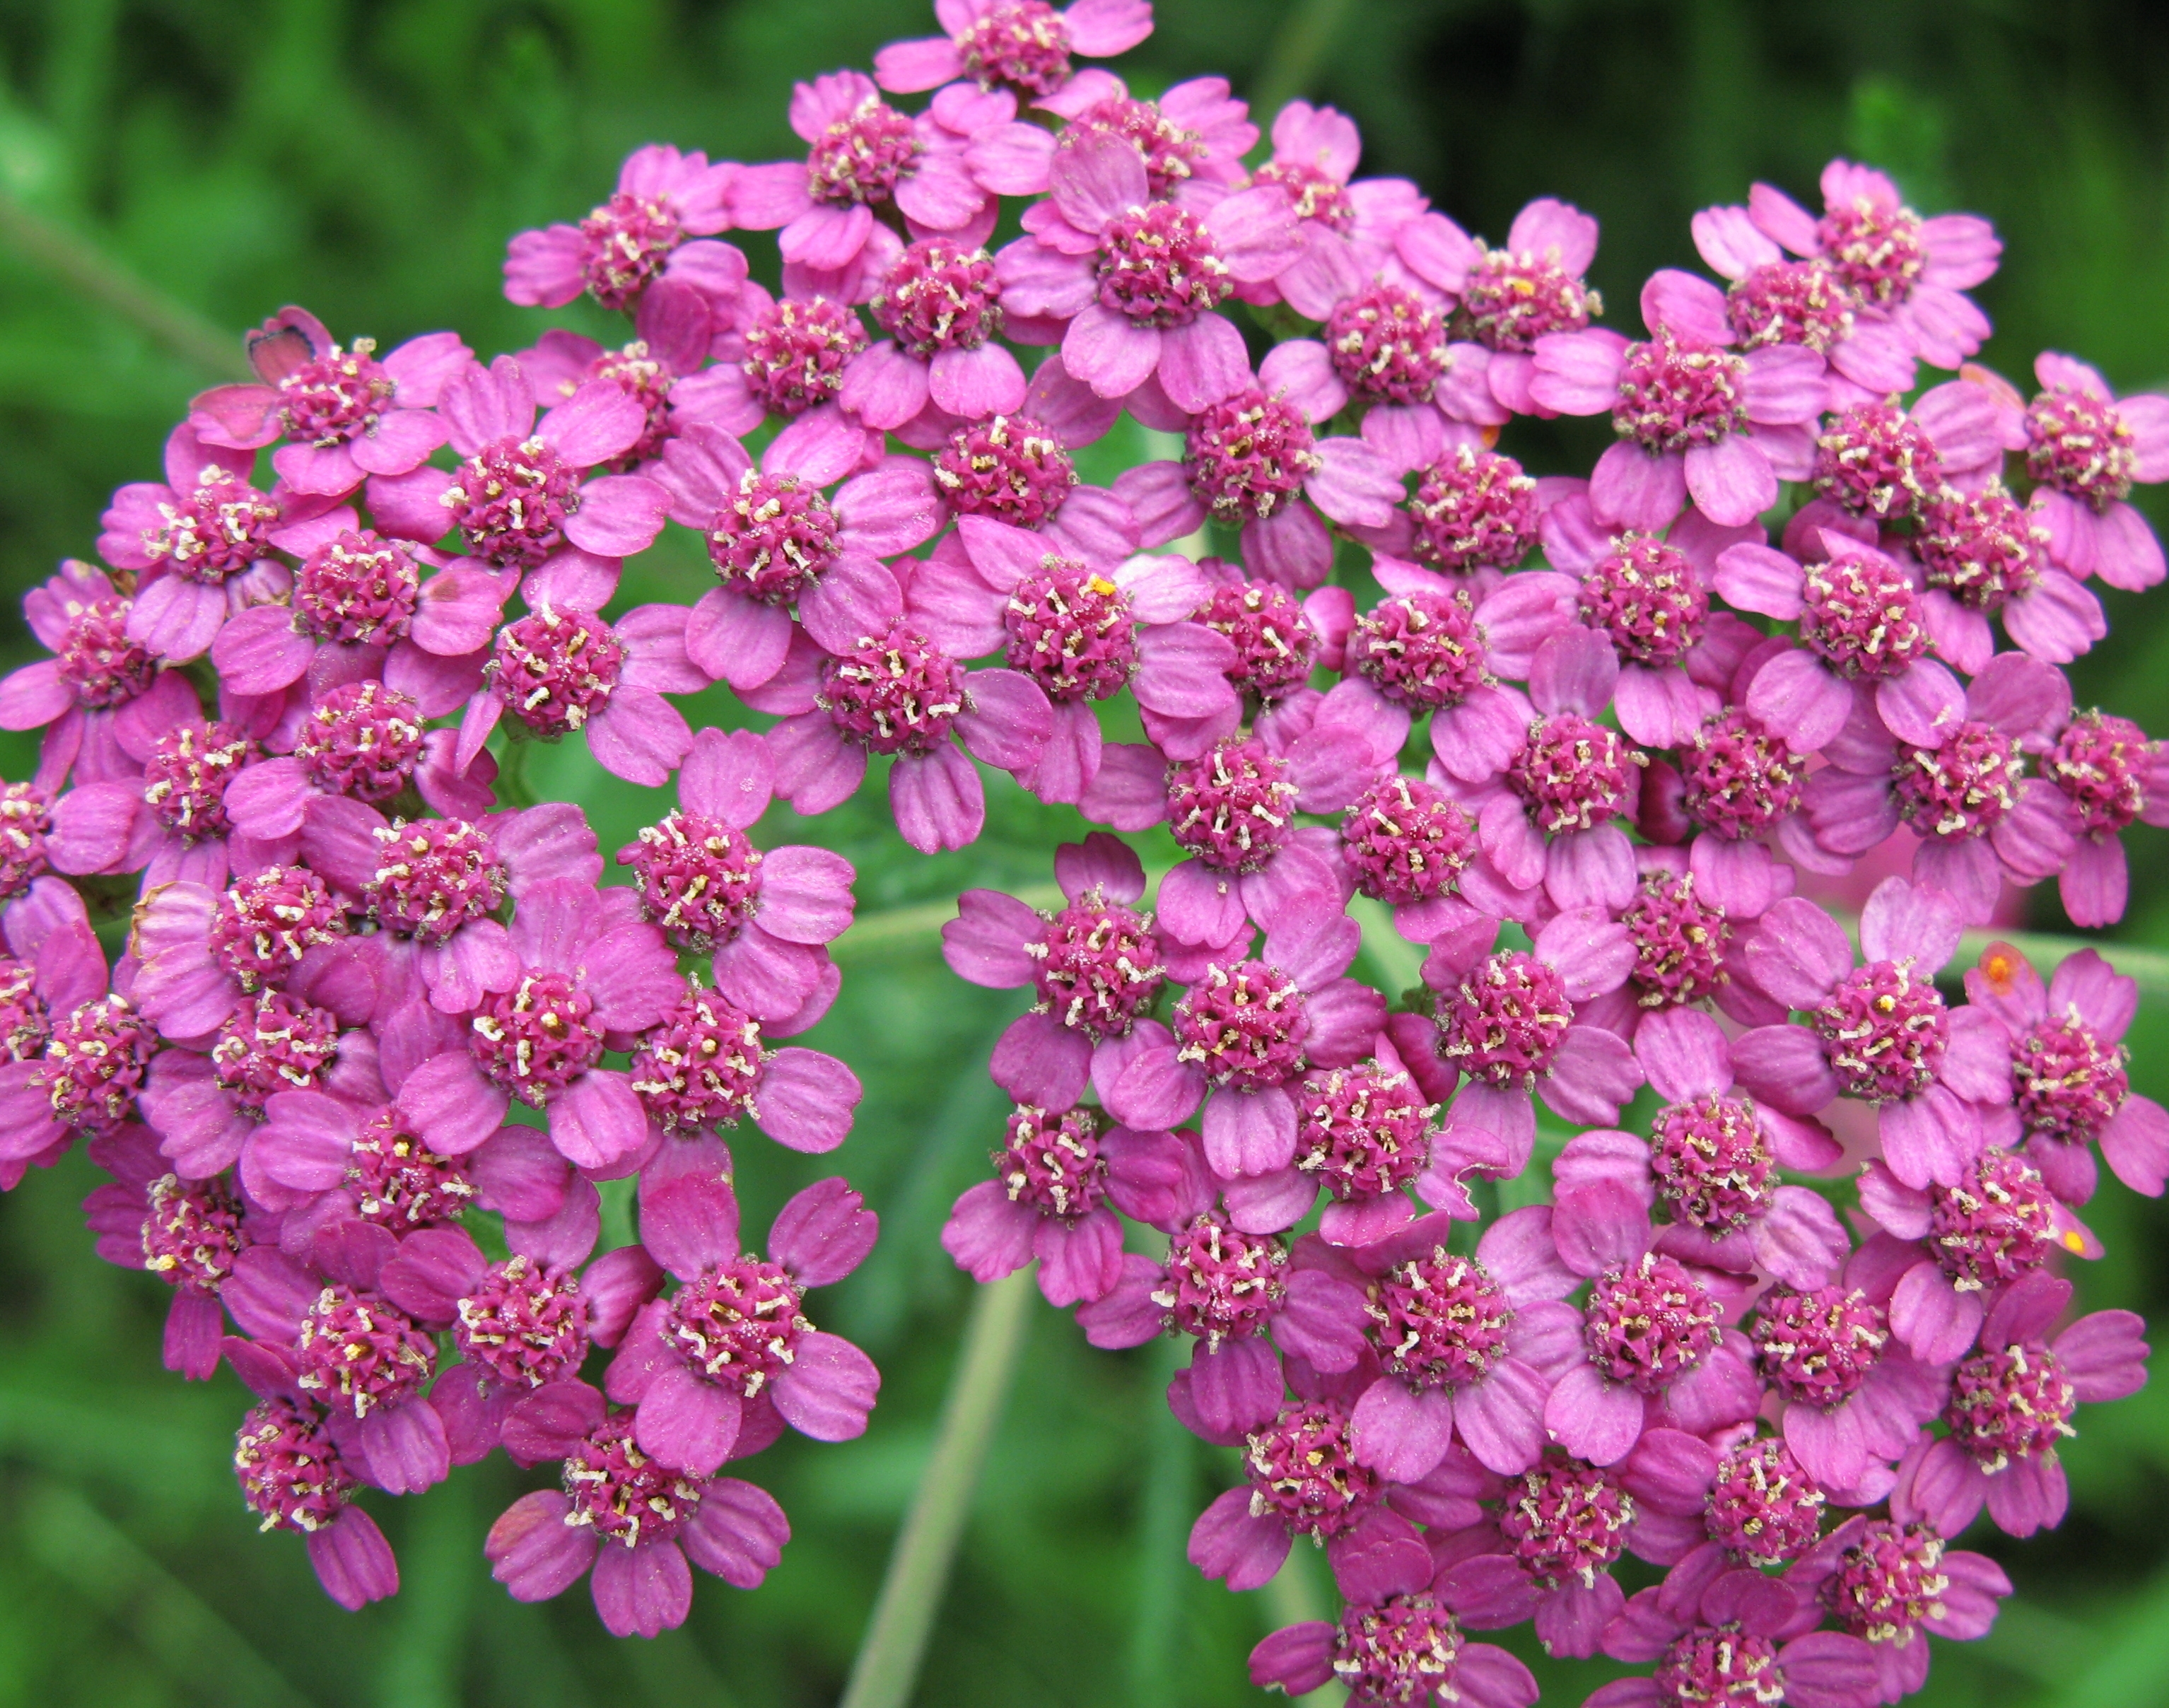
blossom, plant, flower, petal, high, red, herb, produce, botany, pink, flora, wildflower, hires, hi, res, g7, candytuft, yarrow, achillea, millefolium, flowering plant, daisy family, annual plant, land plant, parsley family